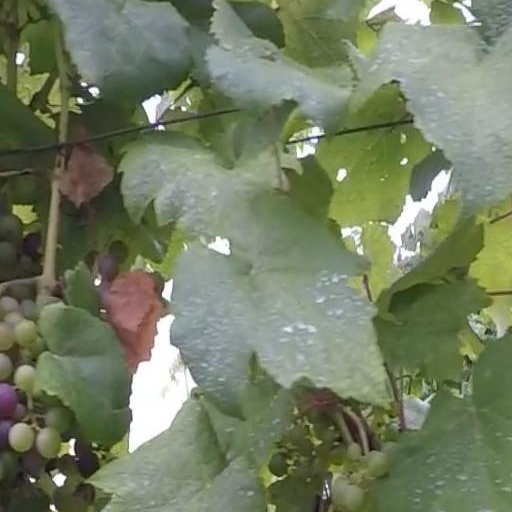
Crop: grape